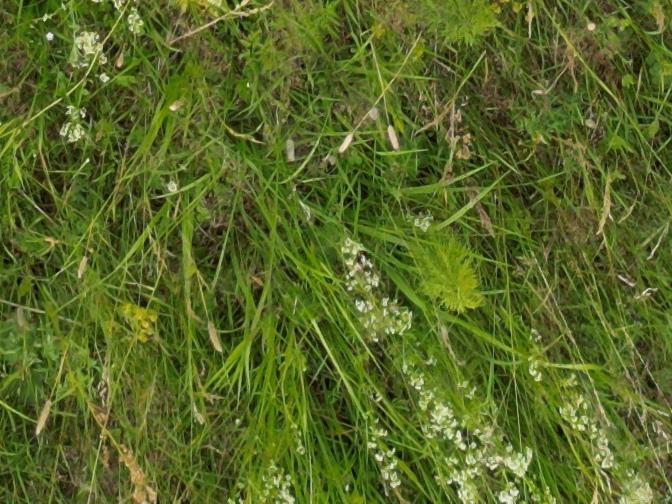
Flowers visible: yarrow flowers